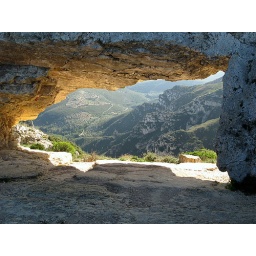
window in the mountain